Big Daddy Kane

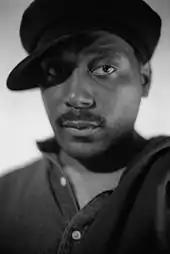
Big Daddy Kane in 1998

In 1990, Big Daddy Kane was featured as a guest rapper on Public Enemy's "Fear of a Black Planet" album, on the song "Burn Hollywood Burn", in which he discussed the depiction of African-American characters particularly in the Jim Crow Era. Big Daddy Kane also referenced Aunt Jemima as an example of the way Black women where characterised and given low status roles, with the lyrics "And Black women in this profession / As for playing a lawyer, out of the question / For what they play Aunt Jemima is the perfect term". Big Daddy Kane's lyrics can be seen to still having contemporary meaning after the company which produced the character removed Aunt Jemima from packaging 30 years after Burn Hollywood Burn was released.